André the Giant

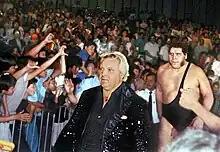
Roussimoff (right) was managed by Bobby Heenan (foreground) during parts of his feud with Hulk Hogan.

In 1976, at the second Showdown at Shea, Roussimoff fought professional boxer Chuck Wepner in an unscripted boxer-versus-wrestler fight. The wild fight was shown via telecast as part of the undercard of the Muhammad Ali versus Antonio Inoki fight and ended when he threw Wepner over the top rope and outside the ring and won via count-out.